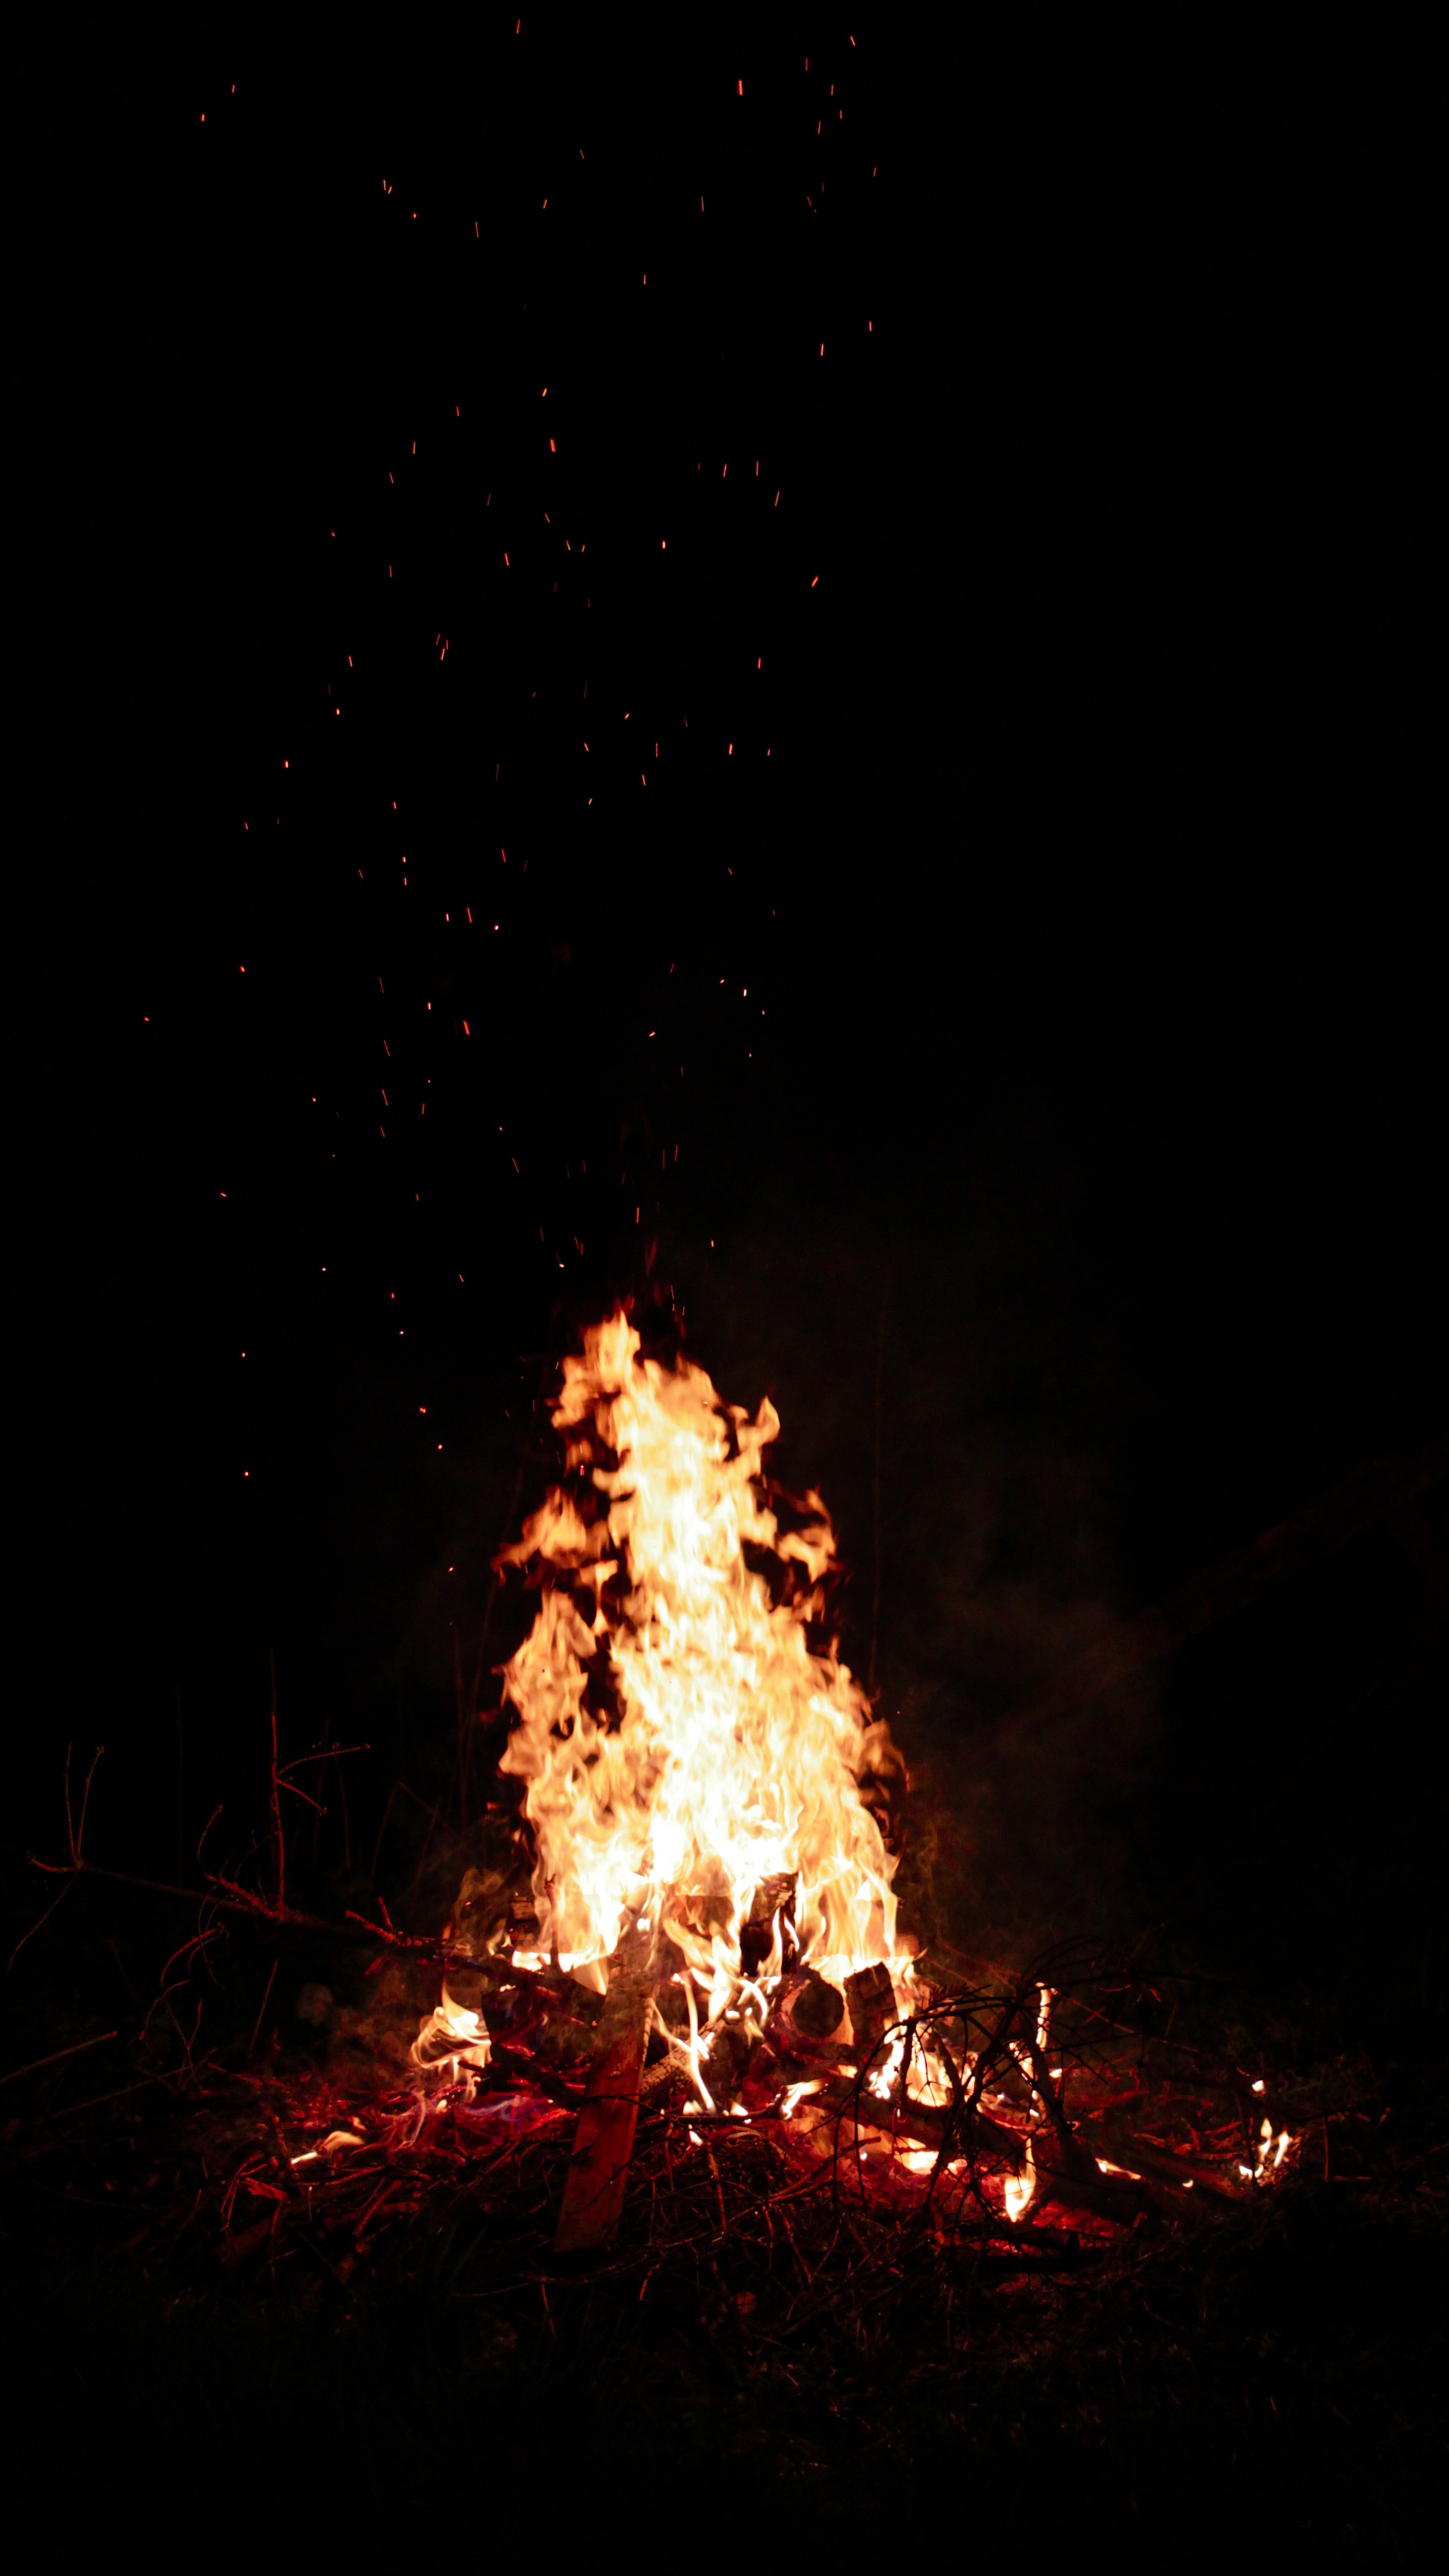
night, flame, fire, darkness, campfire, bonfire, fireworks, event